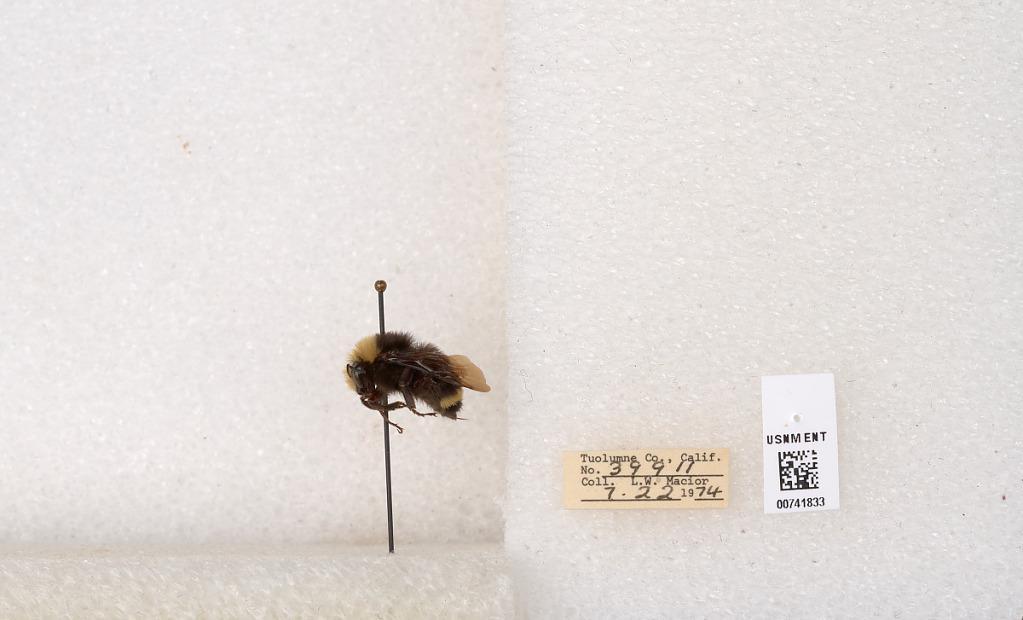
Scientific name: Bombus (Pyrobombus) vosnesenskii Radoszkowski
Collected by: L. Macior
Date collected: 1974-7-22
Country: United States
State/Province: California
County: Tuolumne
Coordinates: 37.9712, -120.228